Battle of Waterloo

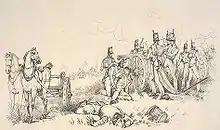
"The artillery officers had the range so accurately, that every shot and shell fell into the very centre of their masses" (Original inscription and drawing after George Jones)

More than 20 years of warfare had eroded the numbers of suitable cavalry mounts available on the European continent; this resulted in the British heavy cavalry entering the 1815 campaign with the finest horses of any contemporary cavalry arm. British cavalry troopers also received excellent mounted swordsmanship training. They were, however, inferior to the French in manoeuvring in large formations, were cavalier in attitude, and, unlike the infantry, some units had scant experience of warfare.